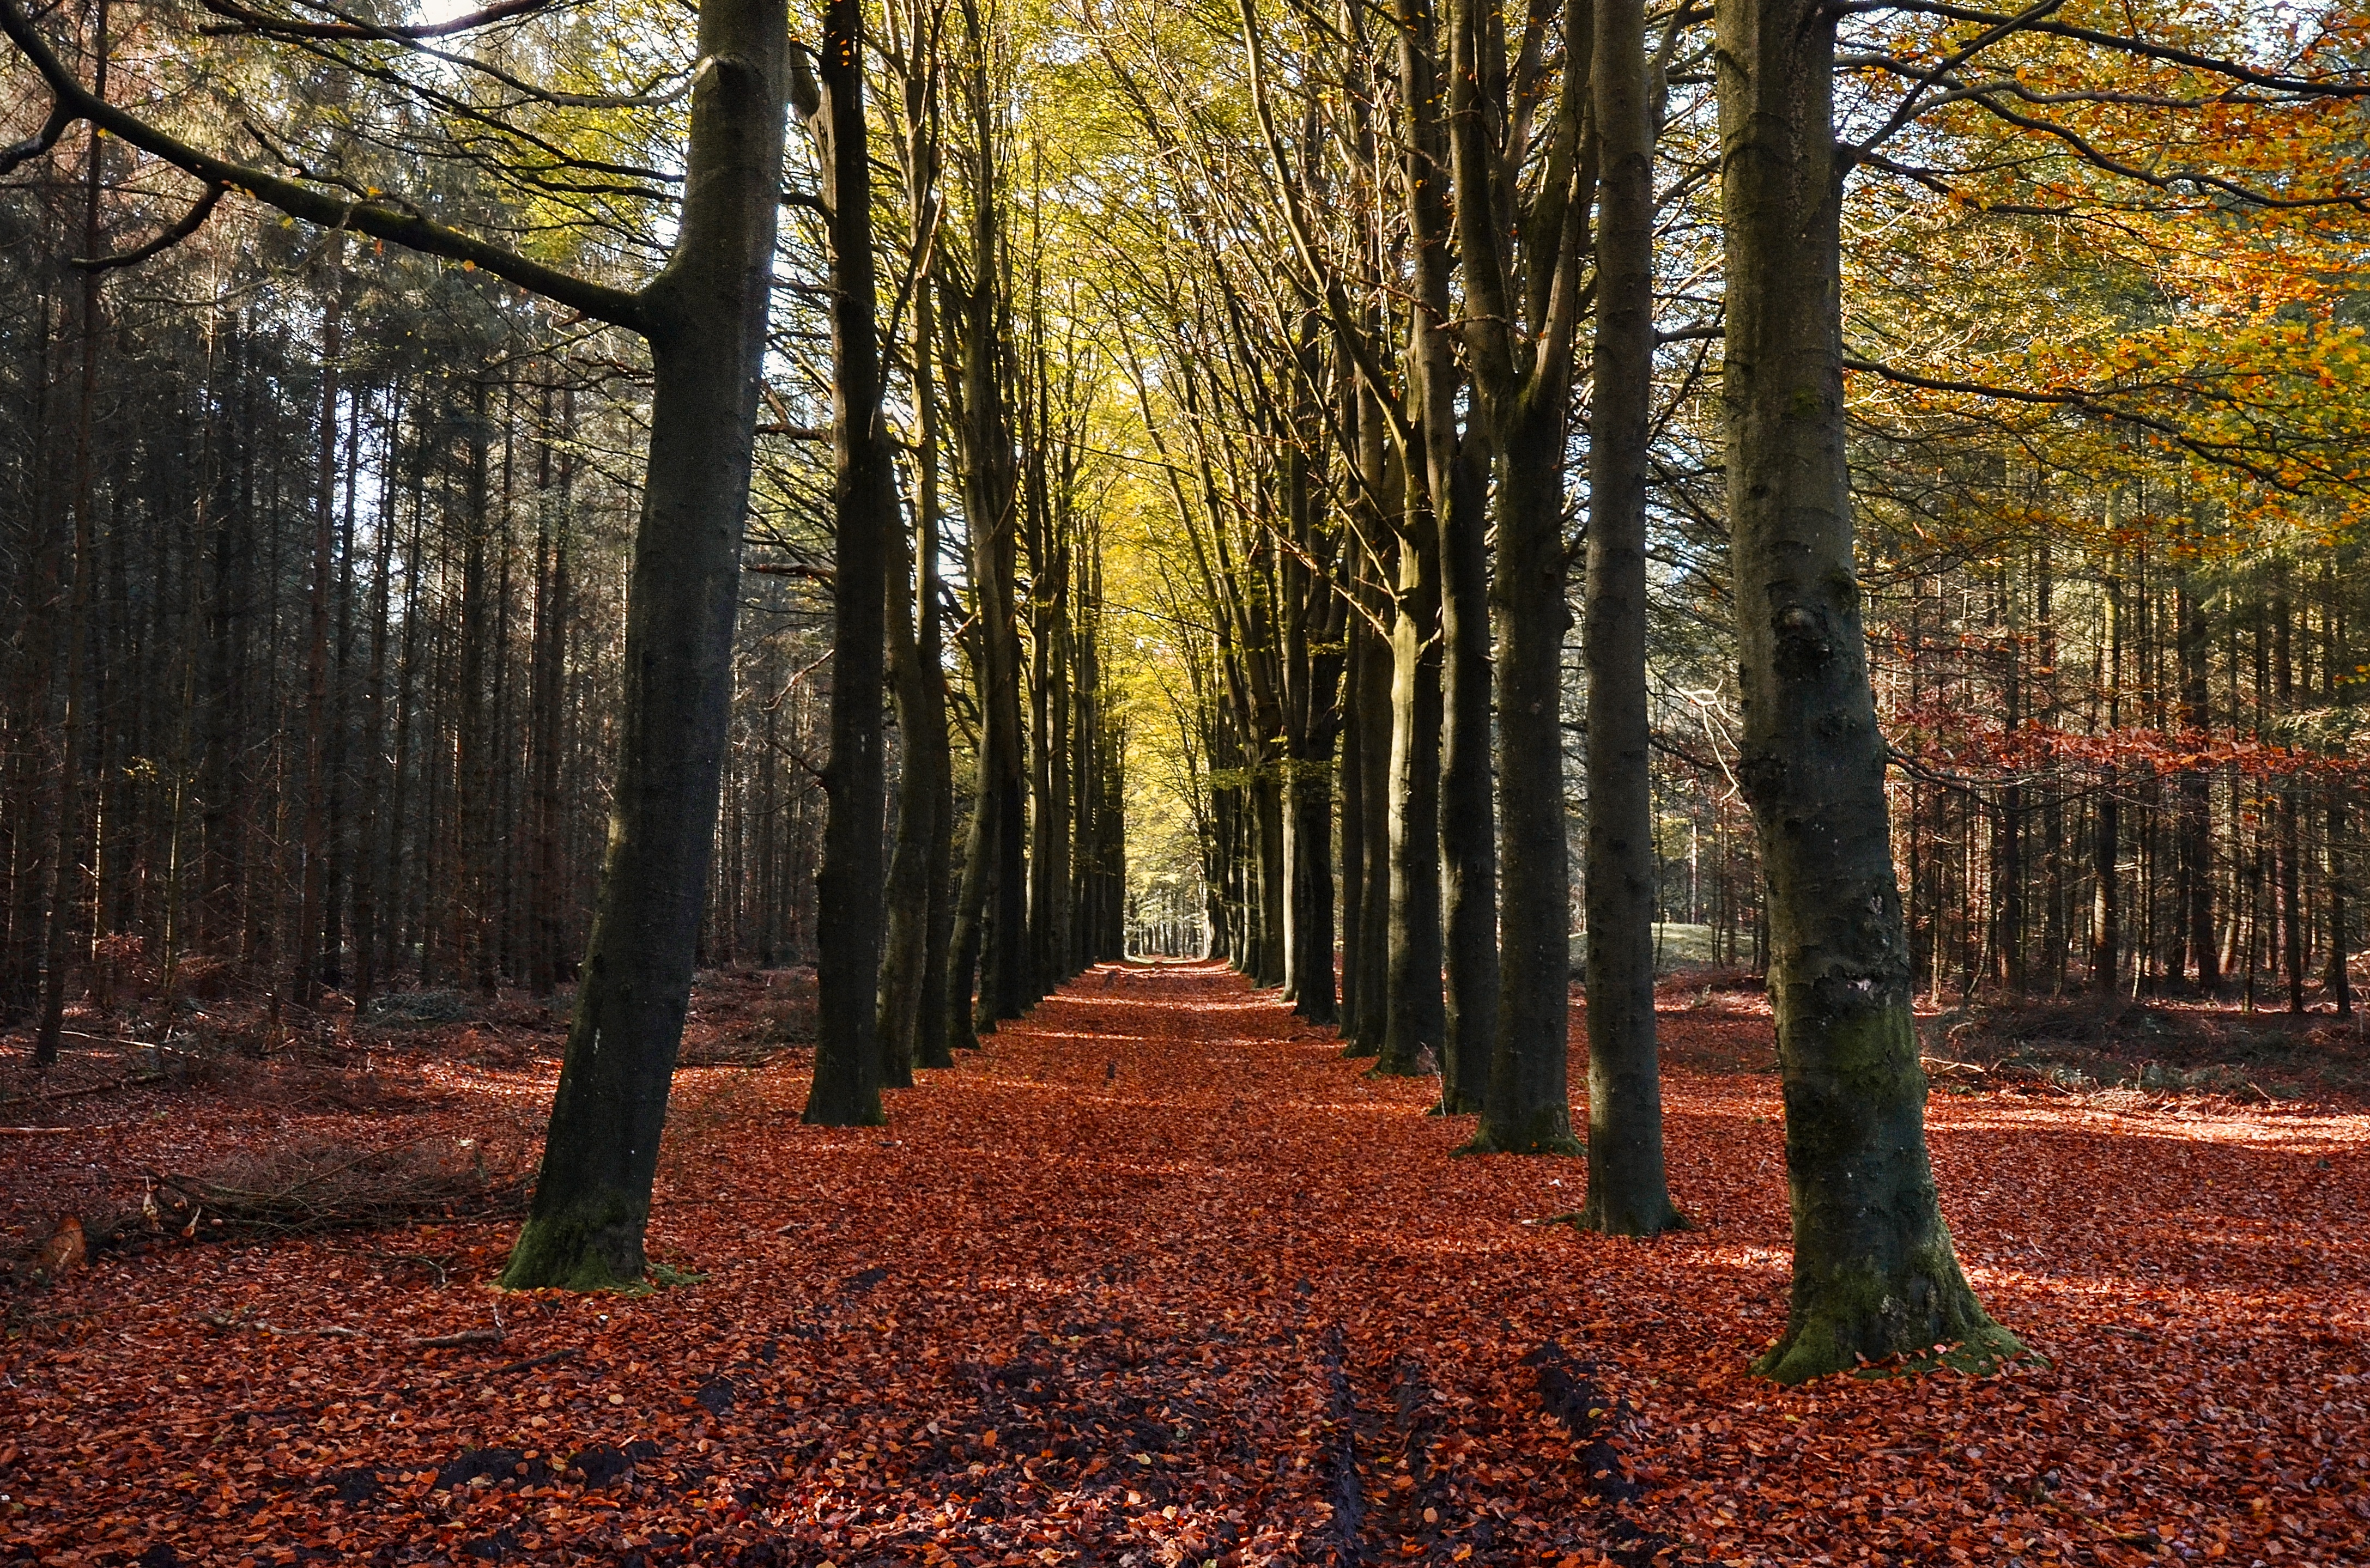
tree, nature, forest, outdoor, branch, plant, sunlight, leaf, fall, natural, autumn, colorful, lane, season, trees, leaves, colors, deciduous, grove, woodland, habitat, ecosystem, biome, natural environment, woody plant, temperate broadleaf and mixed forest, temperate coniferous forest